William H. Macy

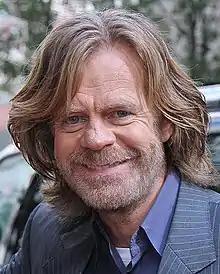
Macy in 2012

William Hall Macy Jr. (born March 13, 1950) is an American actor, director, screenwriter, and producer. He is a two-time Emmy Award and four-time Screen Actors Guild Award winner, and has been nominated for an Academy Award, a Drama Critics' Circle Award, and five Golden Globe Awards.